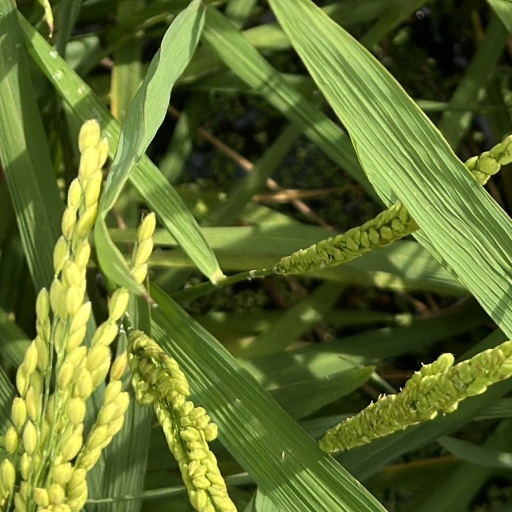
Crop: rice